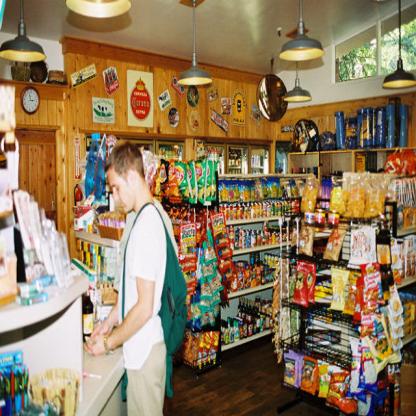
Scene: Indoor